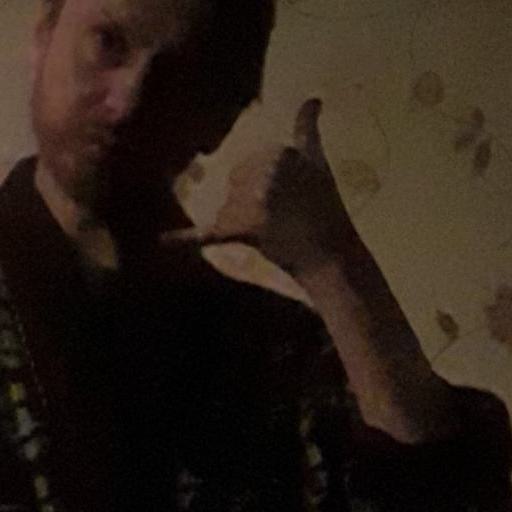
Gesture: call